Question: Please indicate a possible affordance area of the bench that can be used for sitting
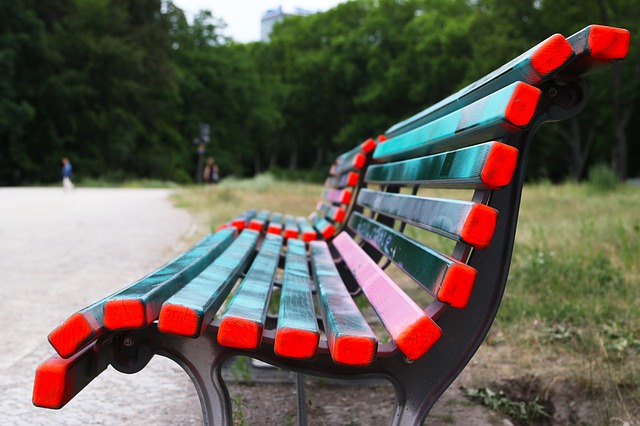
Answer: [79.5, 229, 357.5, 334]